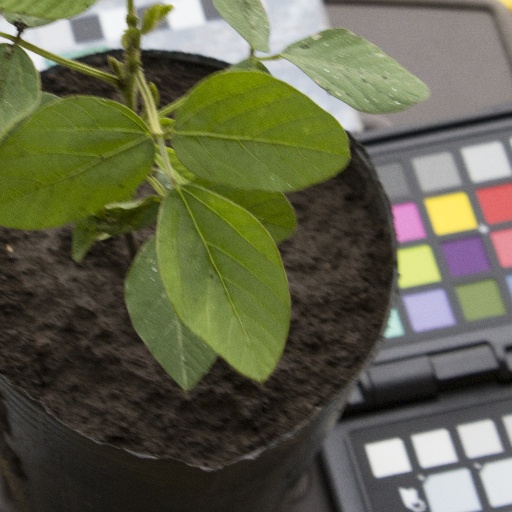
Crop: soybean